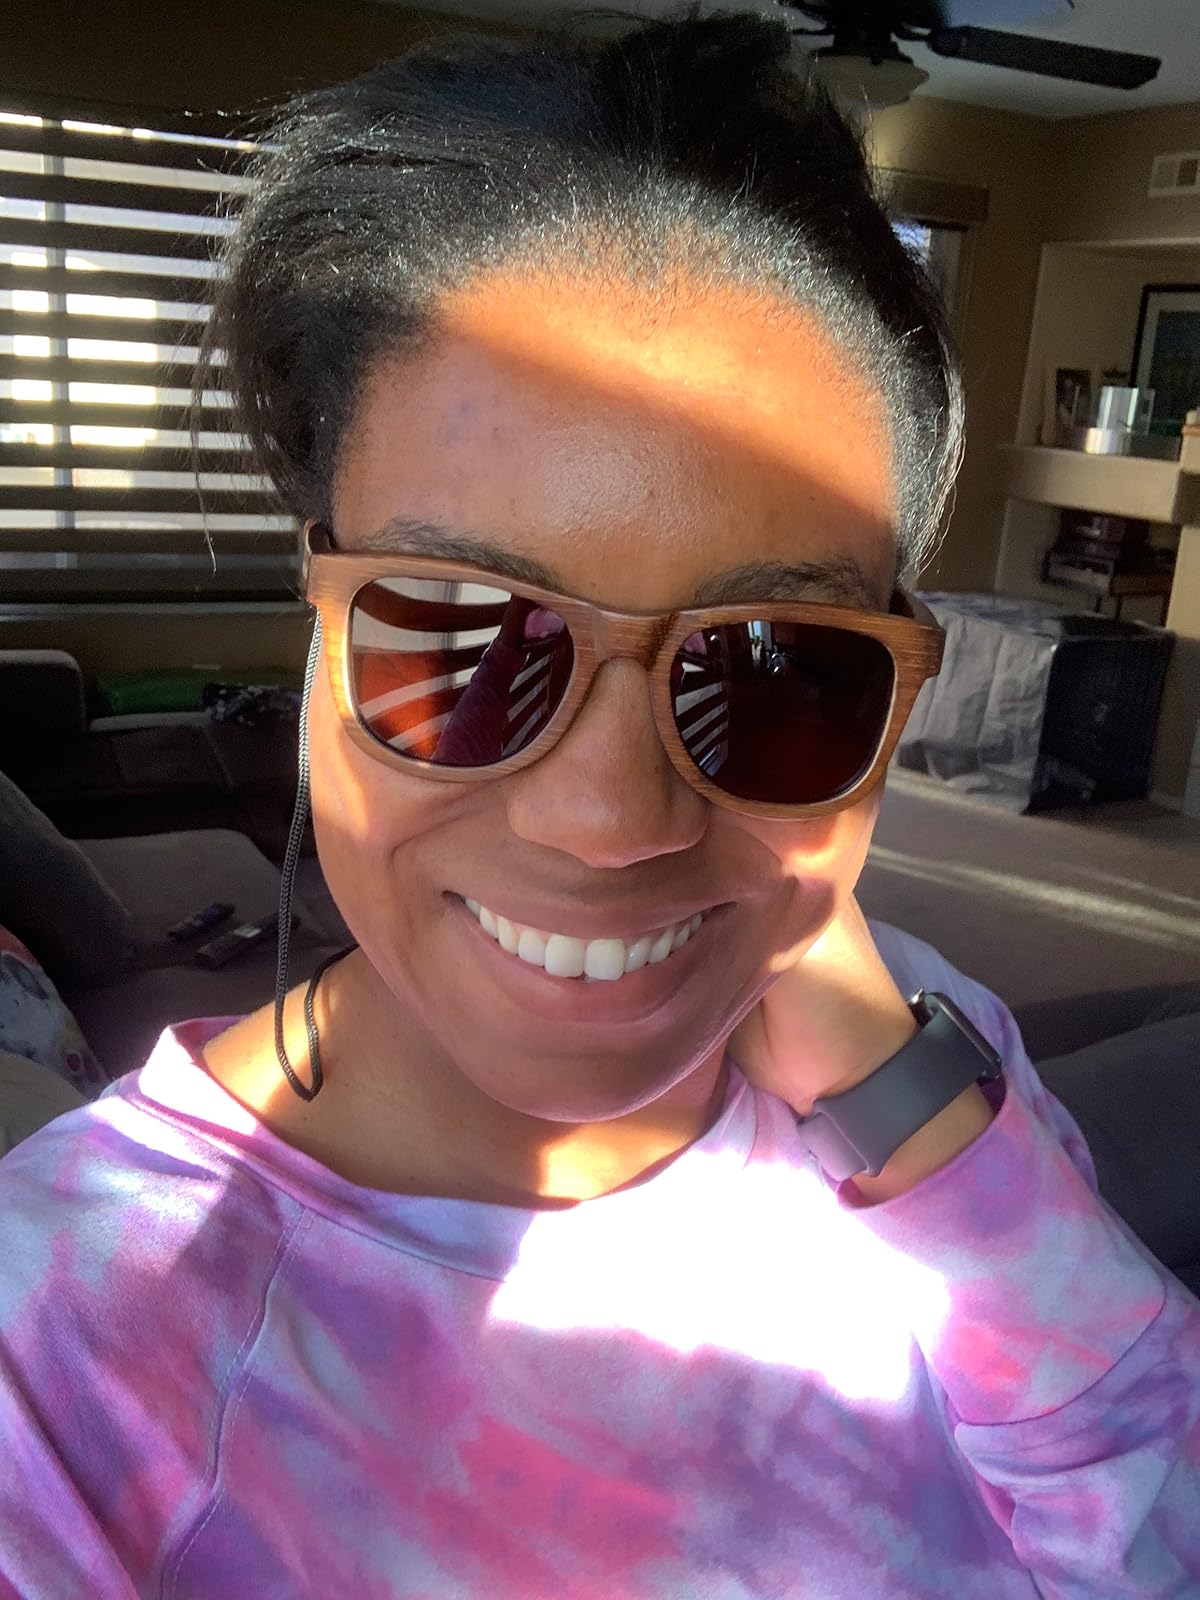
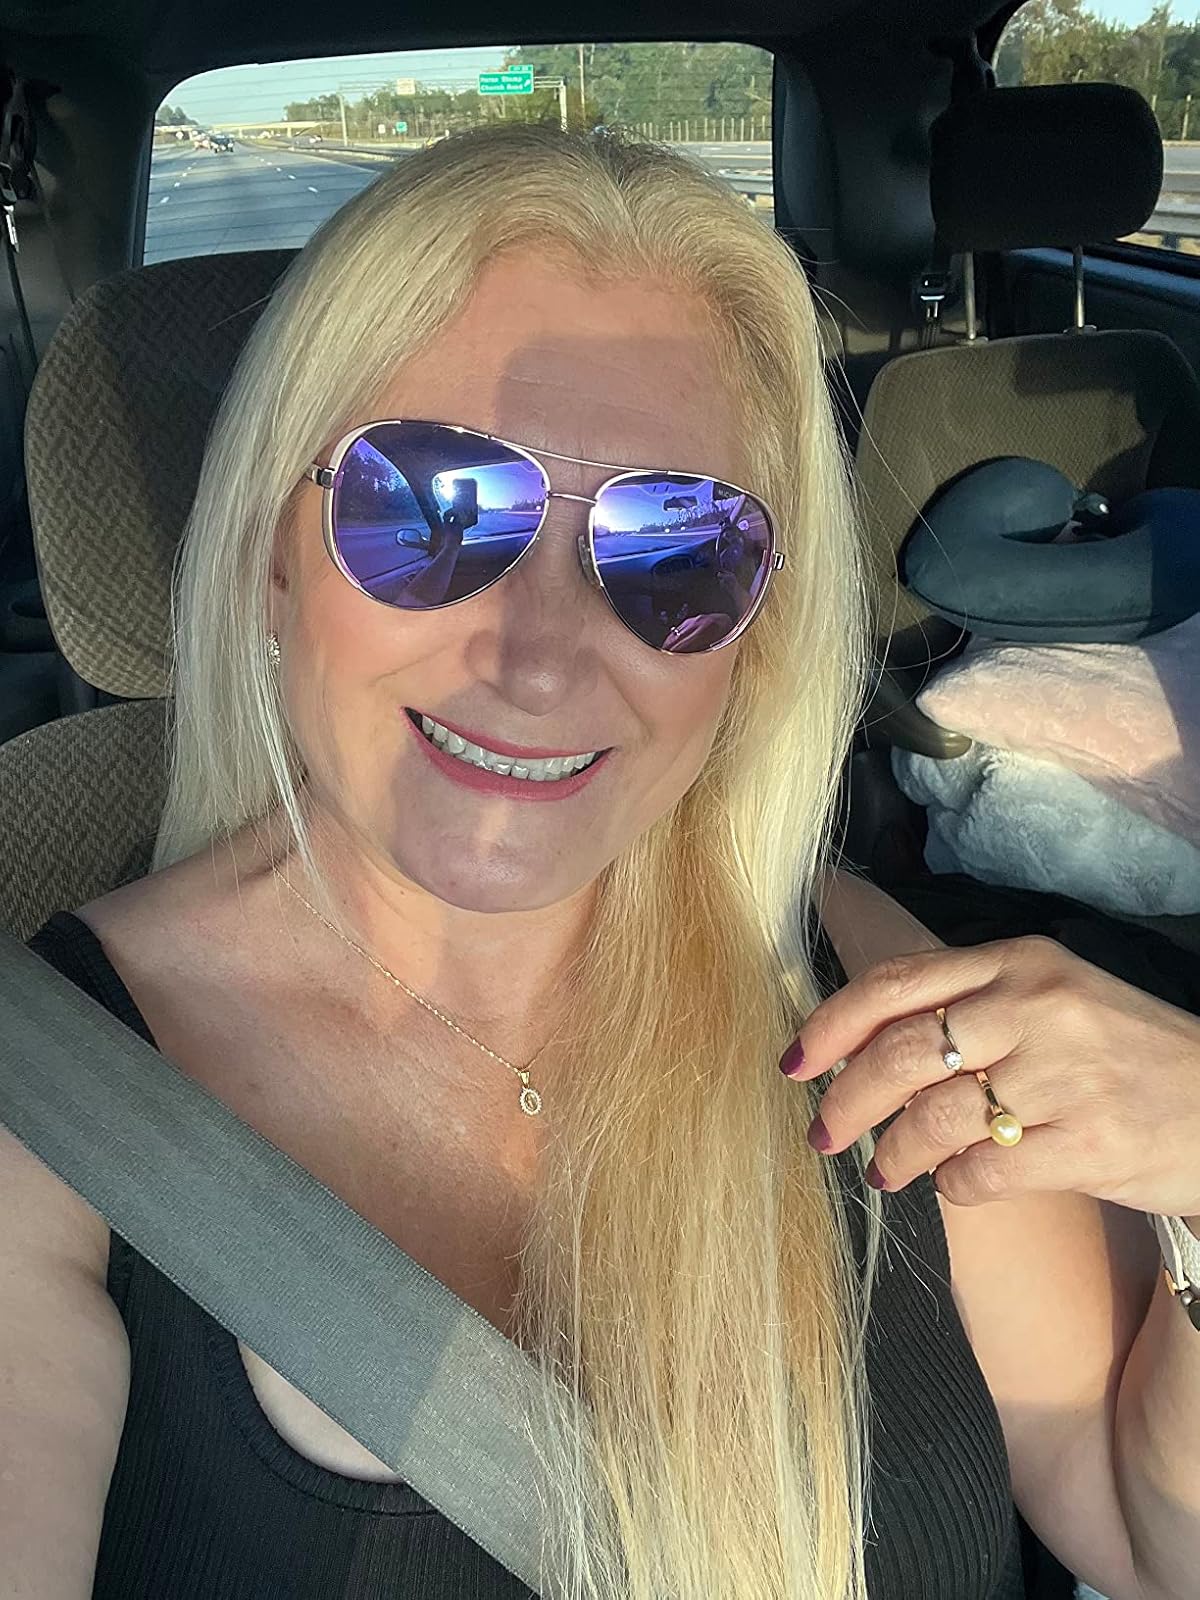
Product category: accessories_sunglasses
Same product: no